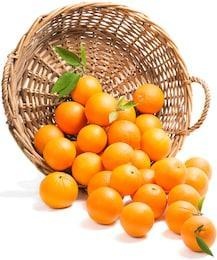
Label: mandarine